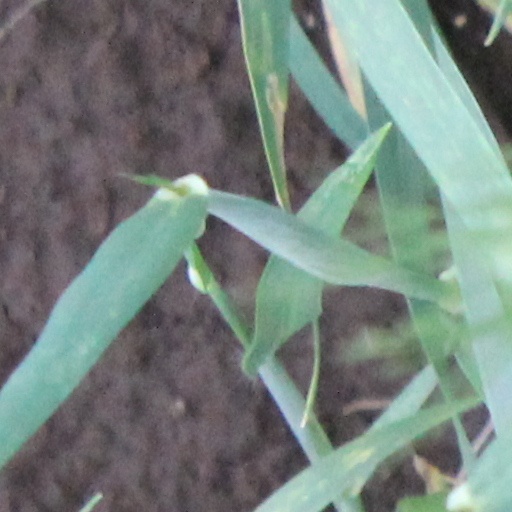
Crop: wheat